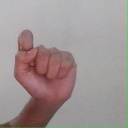
अक्षर: घ